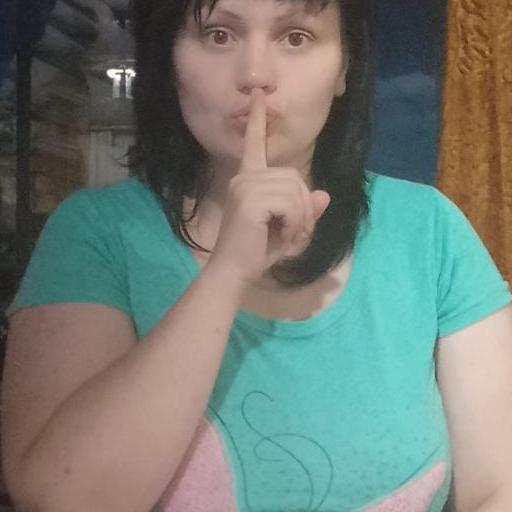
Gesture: mute